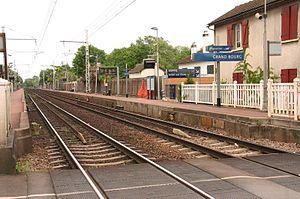
La gare de Grand Bourg est une gare ferroviaire française de la ligne de Villeneuve-Saint-Georges à Montargis, située sur le territoire de la commune de Ris-Orangis, juste à la limite de la commune d'Évry-Courcouronnes, dans le département de l'Essonne, en région Île-de-France.